Proatriplex

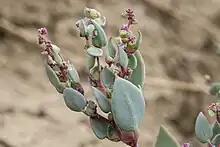
"Proatriplex pleiantha" detail of leaves and flowers

"Proatriplex pleiantha" is an annual plant of 5–17 cm, glabrous, sometimes slightly farinose. The erect stems are branched from base with white-yellow or reddish ascending branches. The alternate or sometimes nearly opposite leaves are petiolate. The succulent, bright green leaf blades of 5–28 mm length and width are ovate to suborbiculate with entire margins. The leaf anatomy is of the "normal" ("non-Kranz") type of C3-plants.